Anderson Dawson

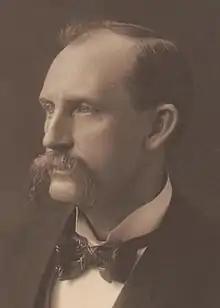

Andrew Dawson (16 July 1863 – 20 July 1910), usually known as Anderson Dawson, was an Australian politician and unionist who served as the 14th premier of Queensland for one week from 1 to 7 December 1899. This short-lived premiership was the first Australian Labor Party (ALP) government in Australia and the first parliamentary labour party government anywhere in the world.